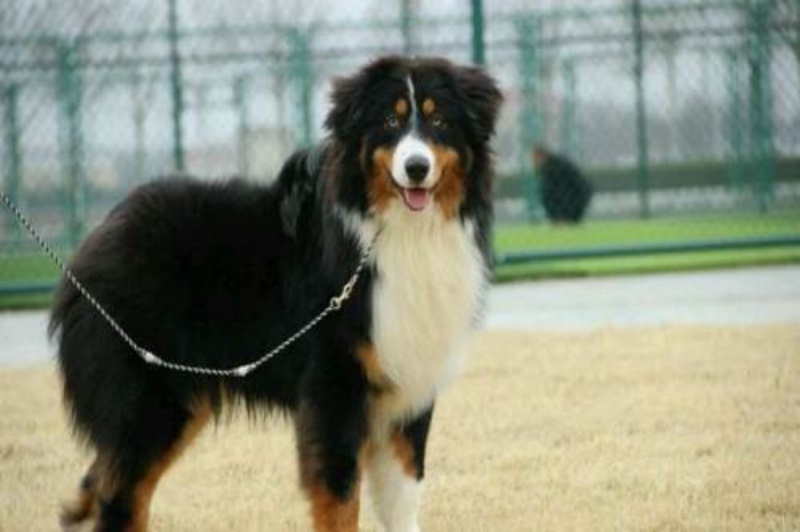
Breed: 245-n000098-Australian_Shepherd